Eclipse chasing

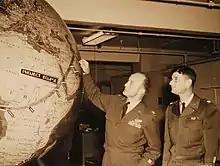
Two United States Air Force colonels inspecting the path of the eclipse of February 25, 1952 in preparation for an expedition to Africa.

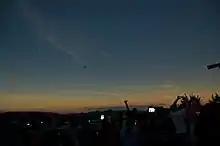
An airplane (center-left) chasing the eclipse of August 21, 2017 in Tennessee.

Eclipse chasing is the pursuit of observing solar eclipses when they occur around the Earth. Solar eclipses must occur at least twice and as often as five times a year across the Earth. Total eclipses may occur multiple times every few years.